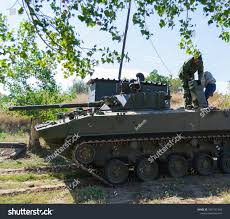
Label: BMD